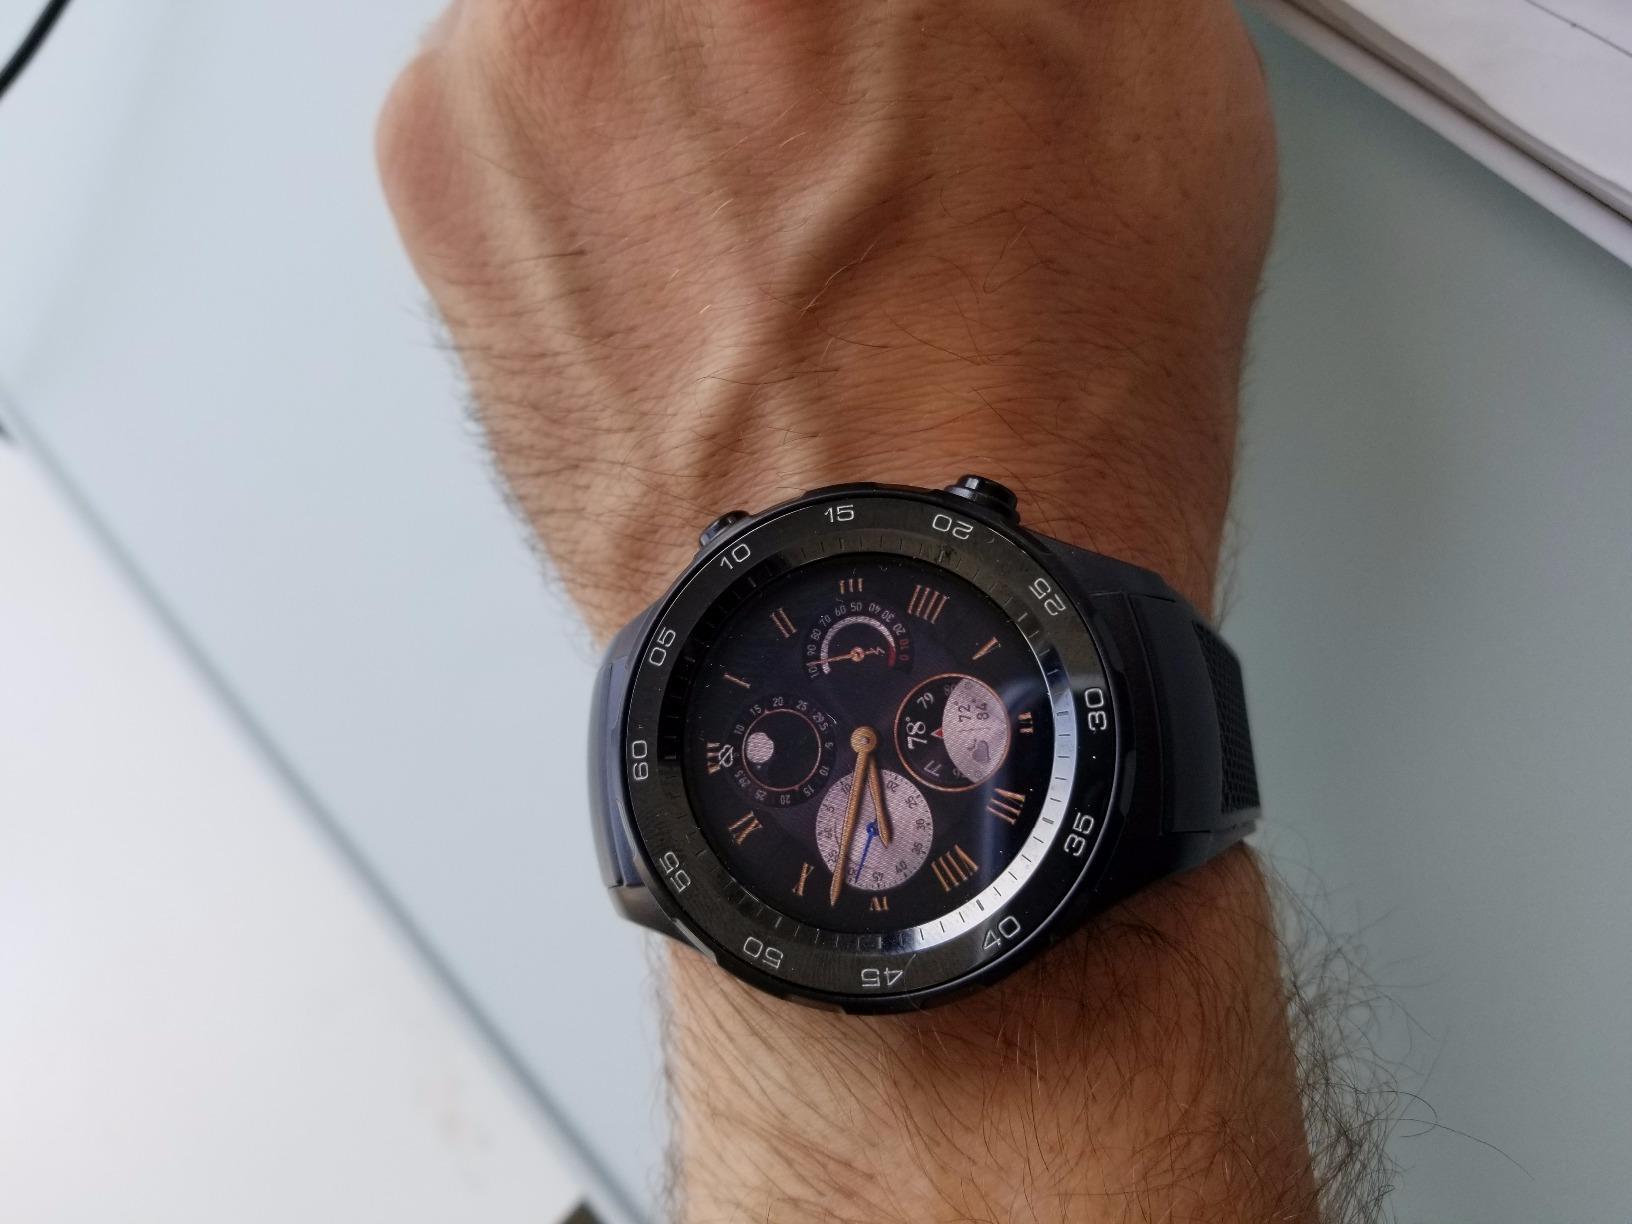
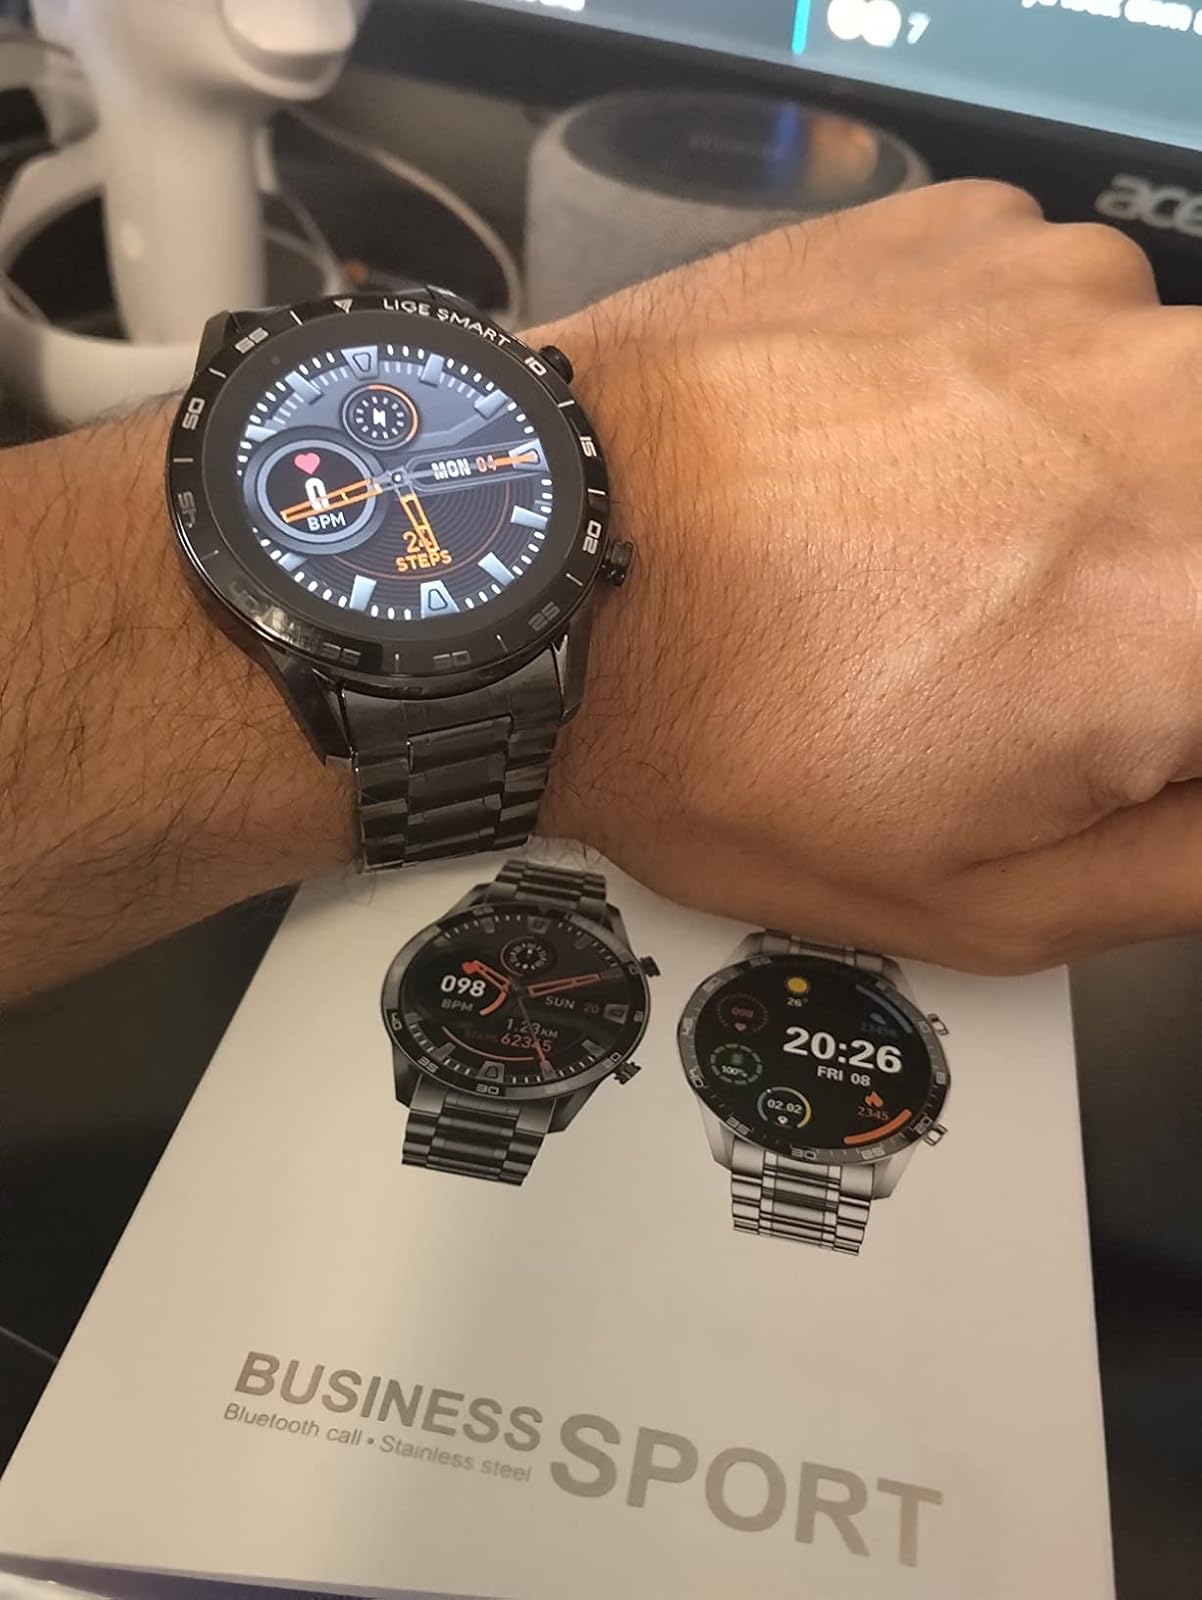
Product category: smartwatch
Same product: no